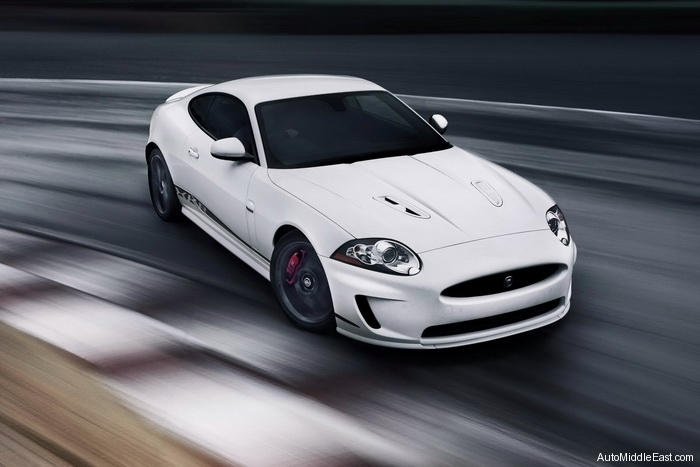
Car model: 2012 Jaguar XK XKR